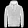
Label: Coat